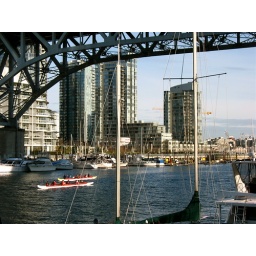
water under the bridge